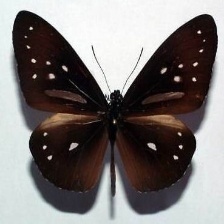
Species: BLUE SPOTTED CROW
Butterfly family (ImageNet category): monarch